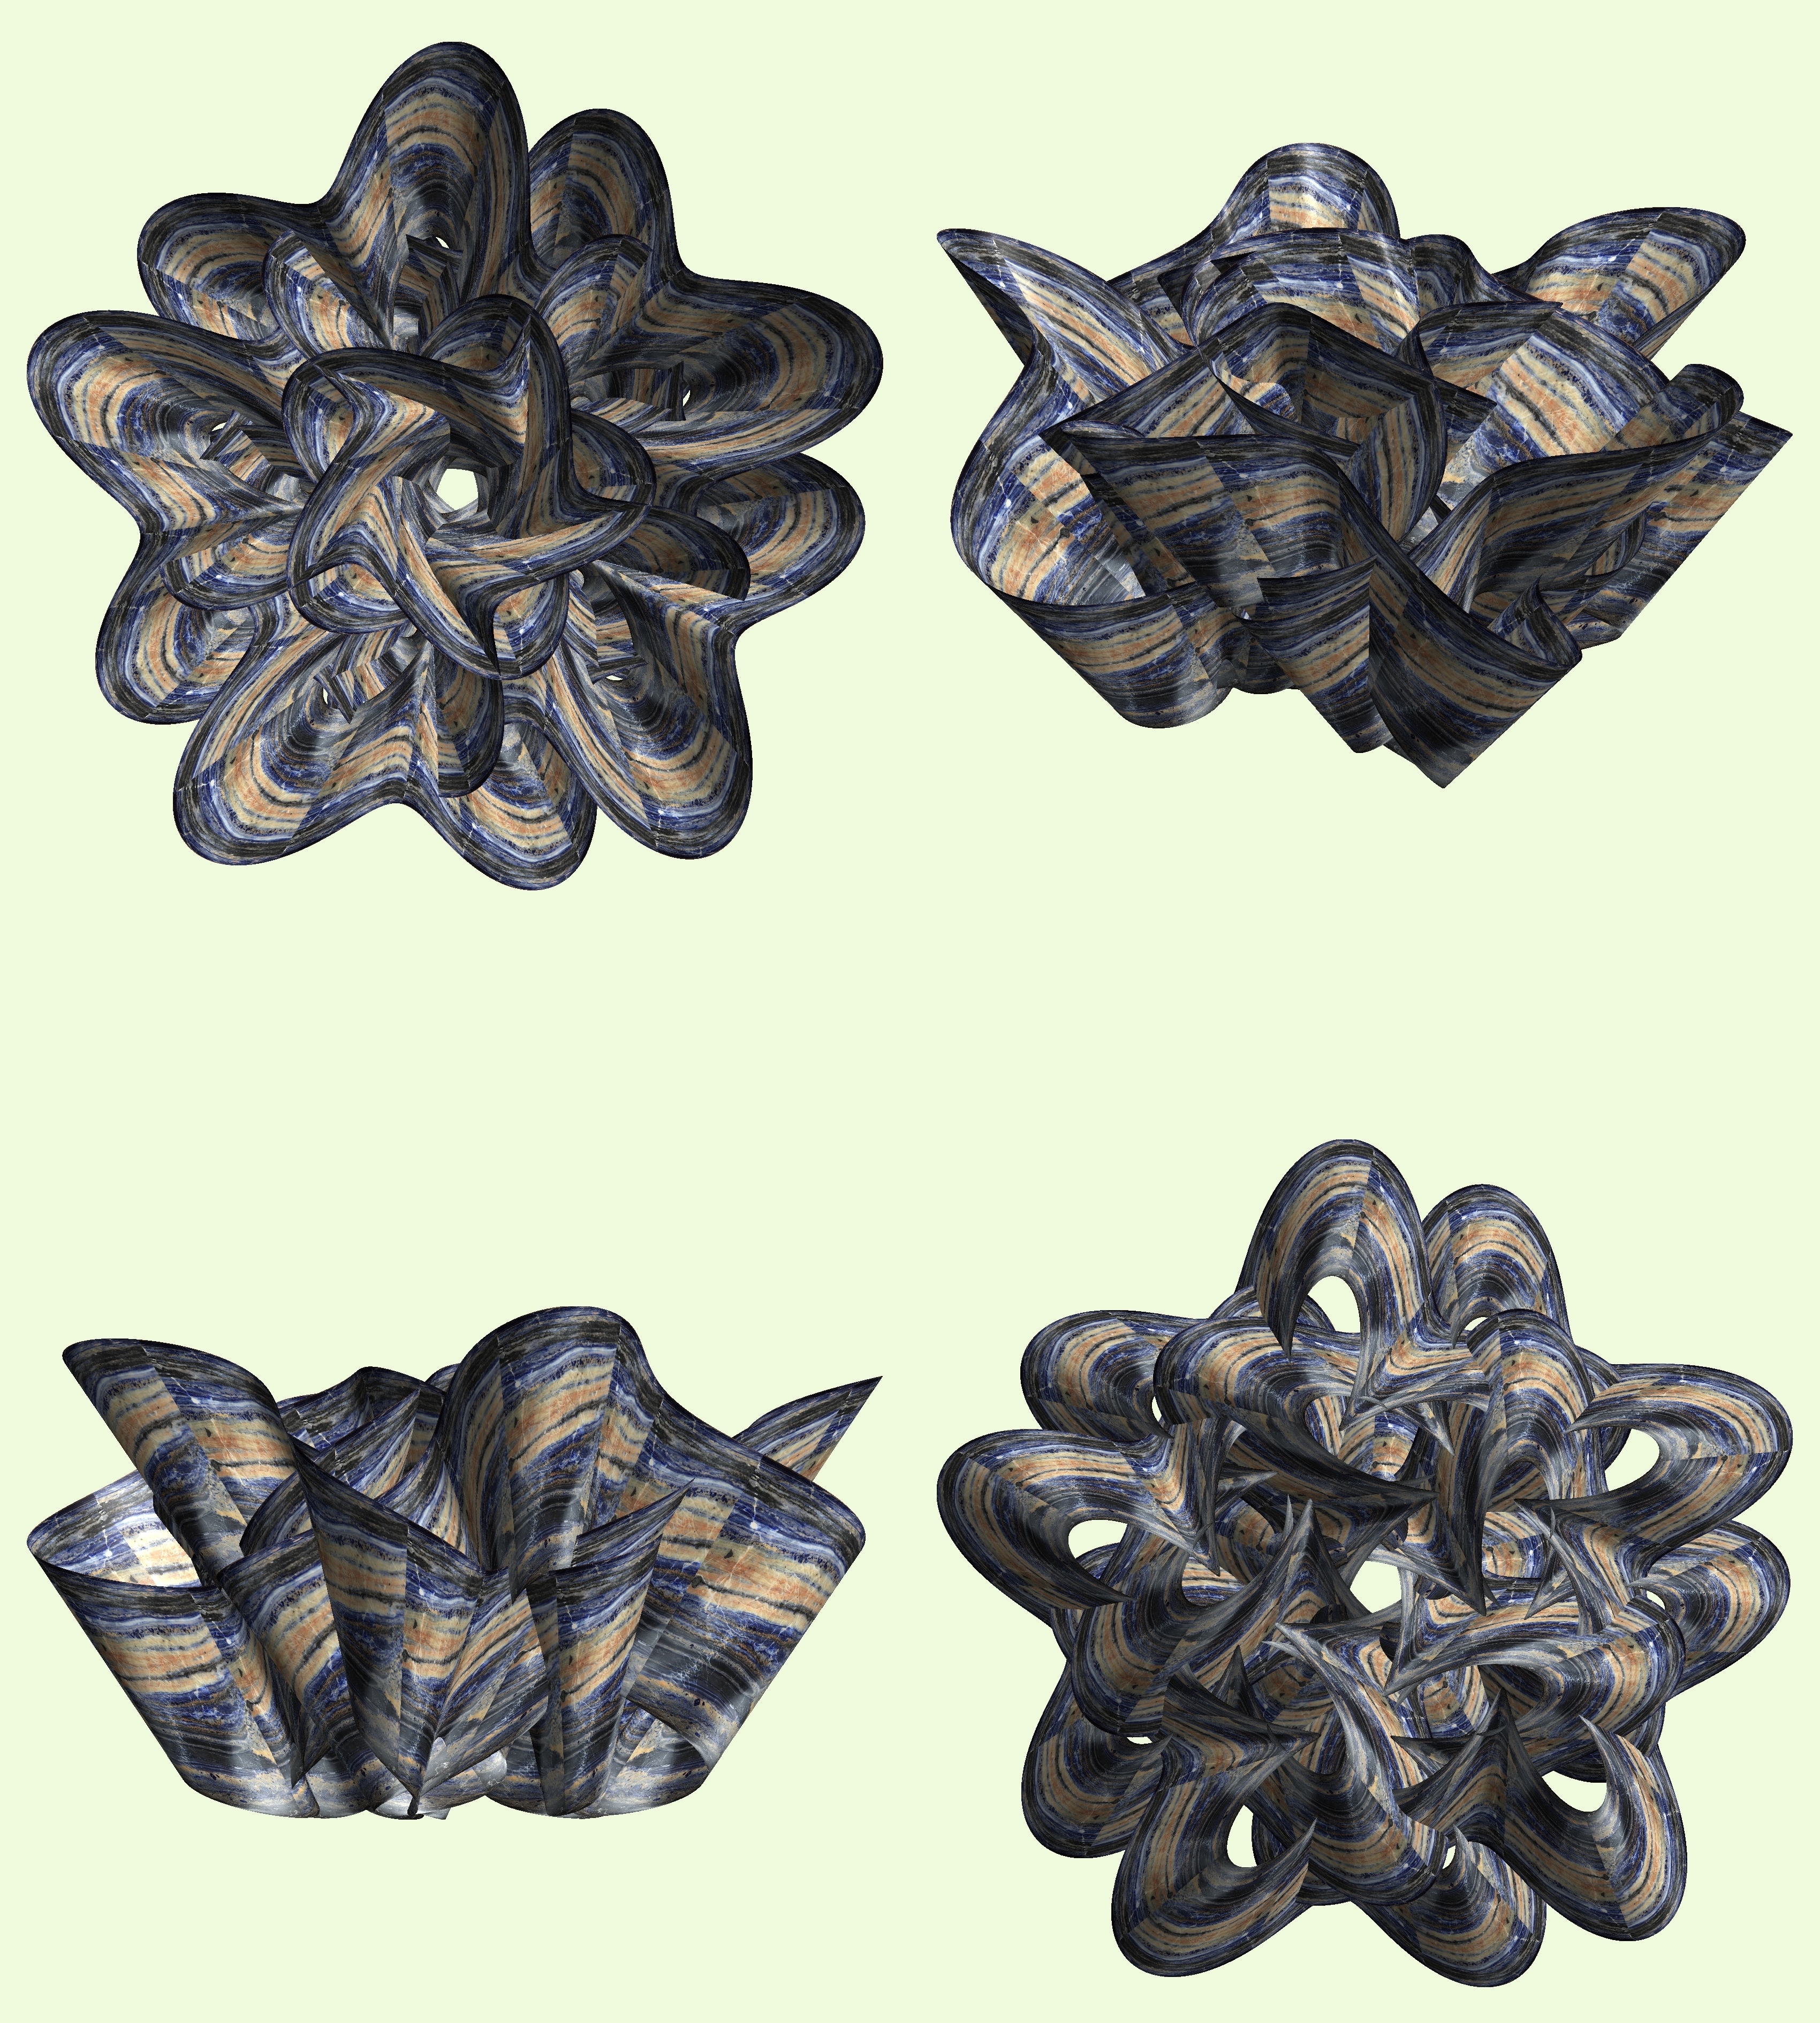
structure, texture, leaf, petal, pattern, art, figure, design, symmetry, 3d, graphic, torus, mathematica, cg, parametricplot3d, code, program, algorithm, abstruct, mapping